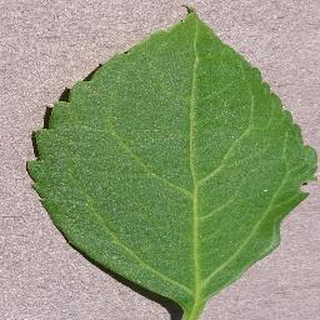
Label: healthy_cherry